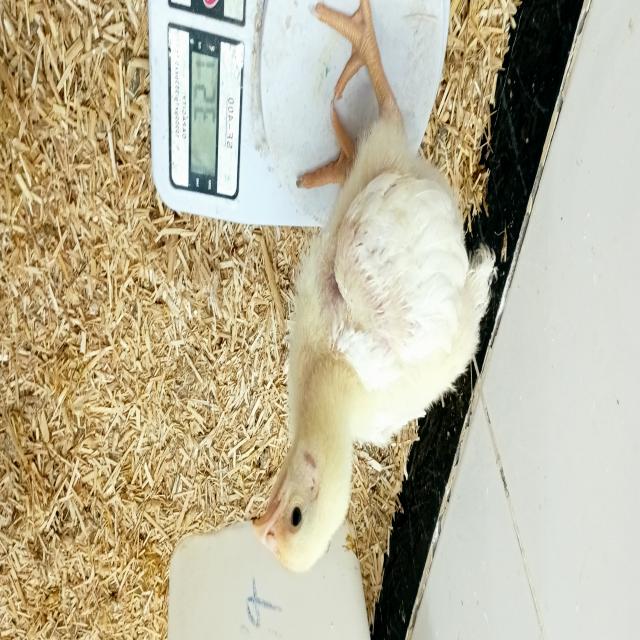
Weight: 350 g